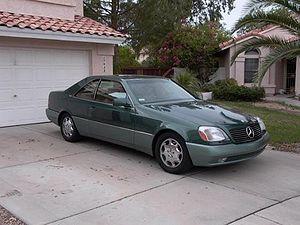
La Mercedes est un véhicule Grand Tourisme de luxe produit de 1991 à 1999.
La Mercedes-Benz Classe S est une limousine de luxe produite par Mercedes-Benz qui est maintenant une division de Daimler. Le nom « Classe S » provient du mot allemand Sonderklasse qui signifie « classe spéciale » dont elle est l'abréviation.